William Aberhart

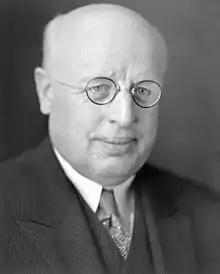
Portrait of Aberhart as premier

Aberhart's government did not implement much of the Social Credit policies promised in the party's election platform, because of the province's very poor financial position in the depths of the Depression. The federal government's opposition to Social Credit was a significant block to Aberhart's policy goals. The federal government has jurisdiction over Canadian currency and banks, under the "British North America Act, 1867". However, there was no constitutional barrier to Alberta producing its own currency, which Aberhart's government did to a limited degree with its prosperity certificates. Aberhart did threaten the power of private banks with his government's extension of the UFA government's foreclosure moratorium and mandatory debt adjustment. But a law to tax banks was overturned on constitutional grounds. Later, the government started its own banks, which carry on as the Alberta Treasury Branch (ATB Financial).